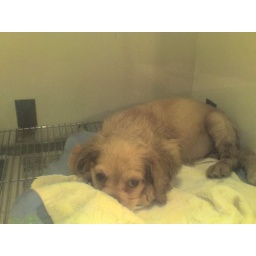
puppy in the window